List of The Tale of Genji characters

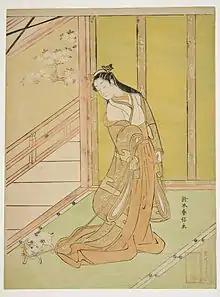
The Third Princess, a character from "The Tale of Genji" (ukiyo-e by Suzuki Harunobu, ca. 1766)

The characters of "The Tale of Genji" do not possess birth names. Instead they are assigned sobriquets derived from poetic exchanges (e.g. Murasaki takes her name from a poem by Genji), from the particular court positions they occupy (in the Tyler translation, characters are often referred to by such terms as His Highness of War, Her Majesty the Empress, His Grace, the Palace Minister and so on), from their geographical location (e.g. Lady Akashi who lived on the Akashi coast before meeting Genji), or from the name of their residence (e.g. Lady Rokujō, whose mansion is on the Sixth Avenue, "rokujō", or Fujitsubo, literally "wisteria pavilion", the part of the Imperial Palace where this particular lady resided). In two out of the three complete translations into English, Seidensticker’s tends to systematically employ the same names (e.g. Genji, Murasaki, Akashi, Utsusemi, etc.), whereas Tyler’s, a more textually accurate translation, tends to change sometimes characters’ appellation with every chapter.